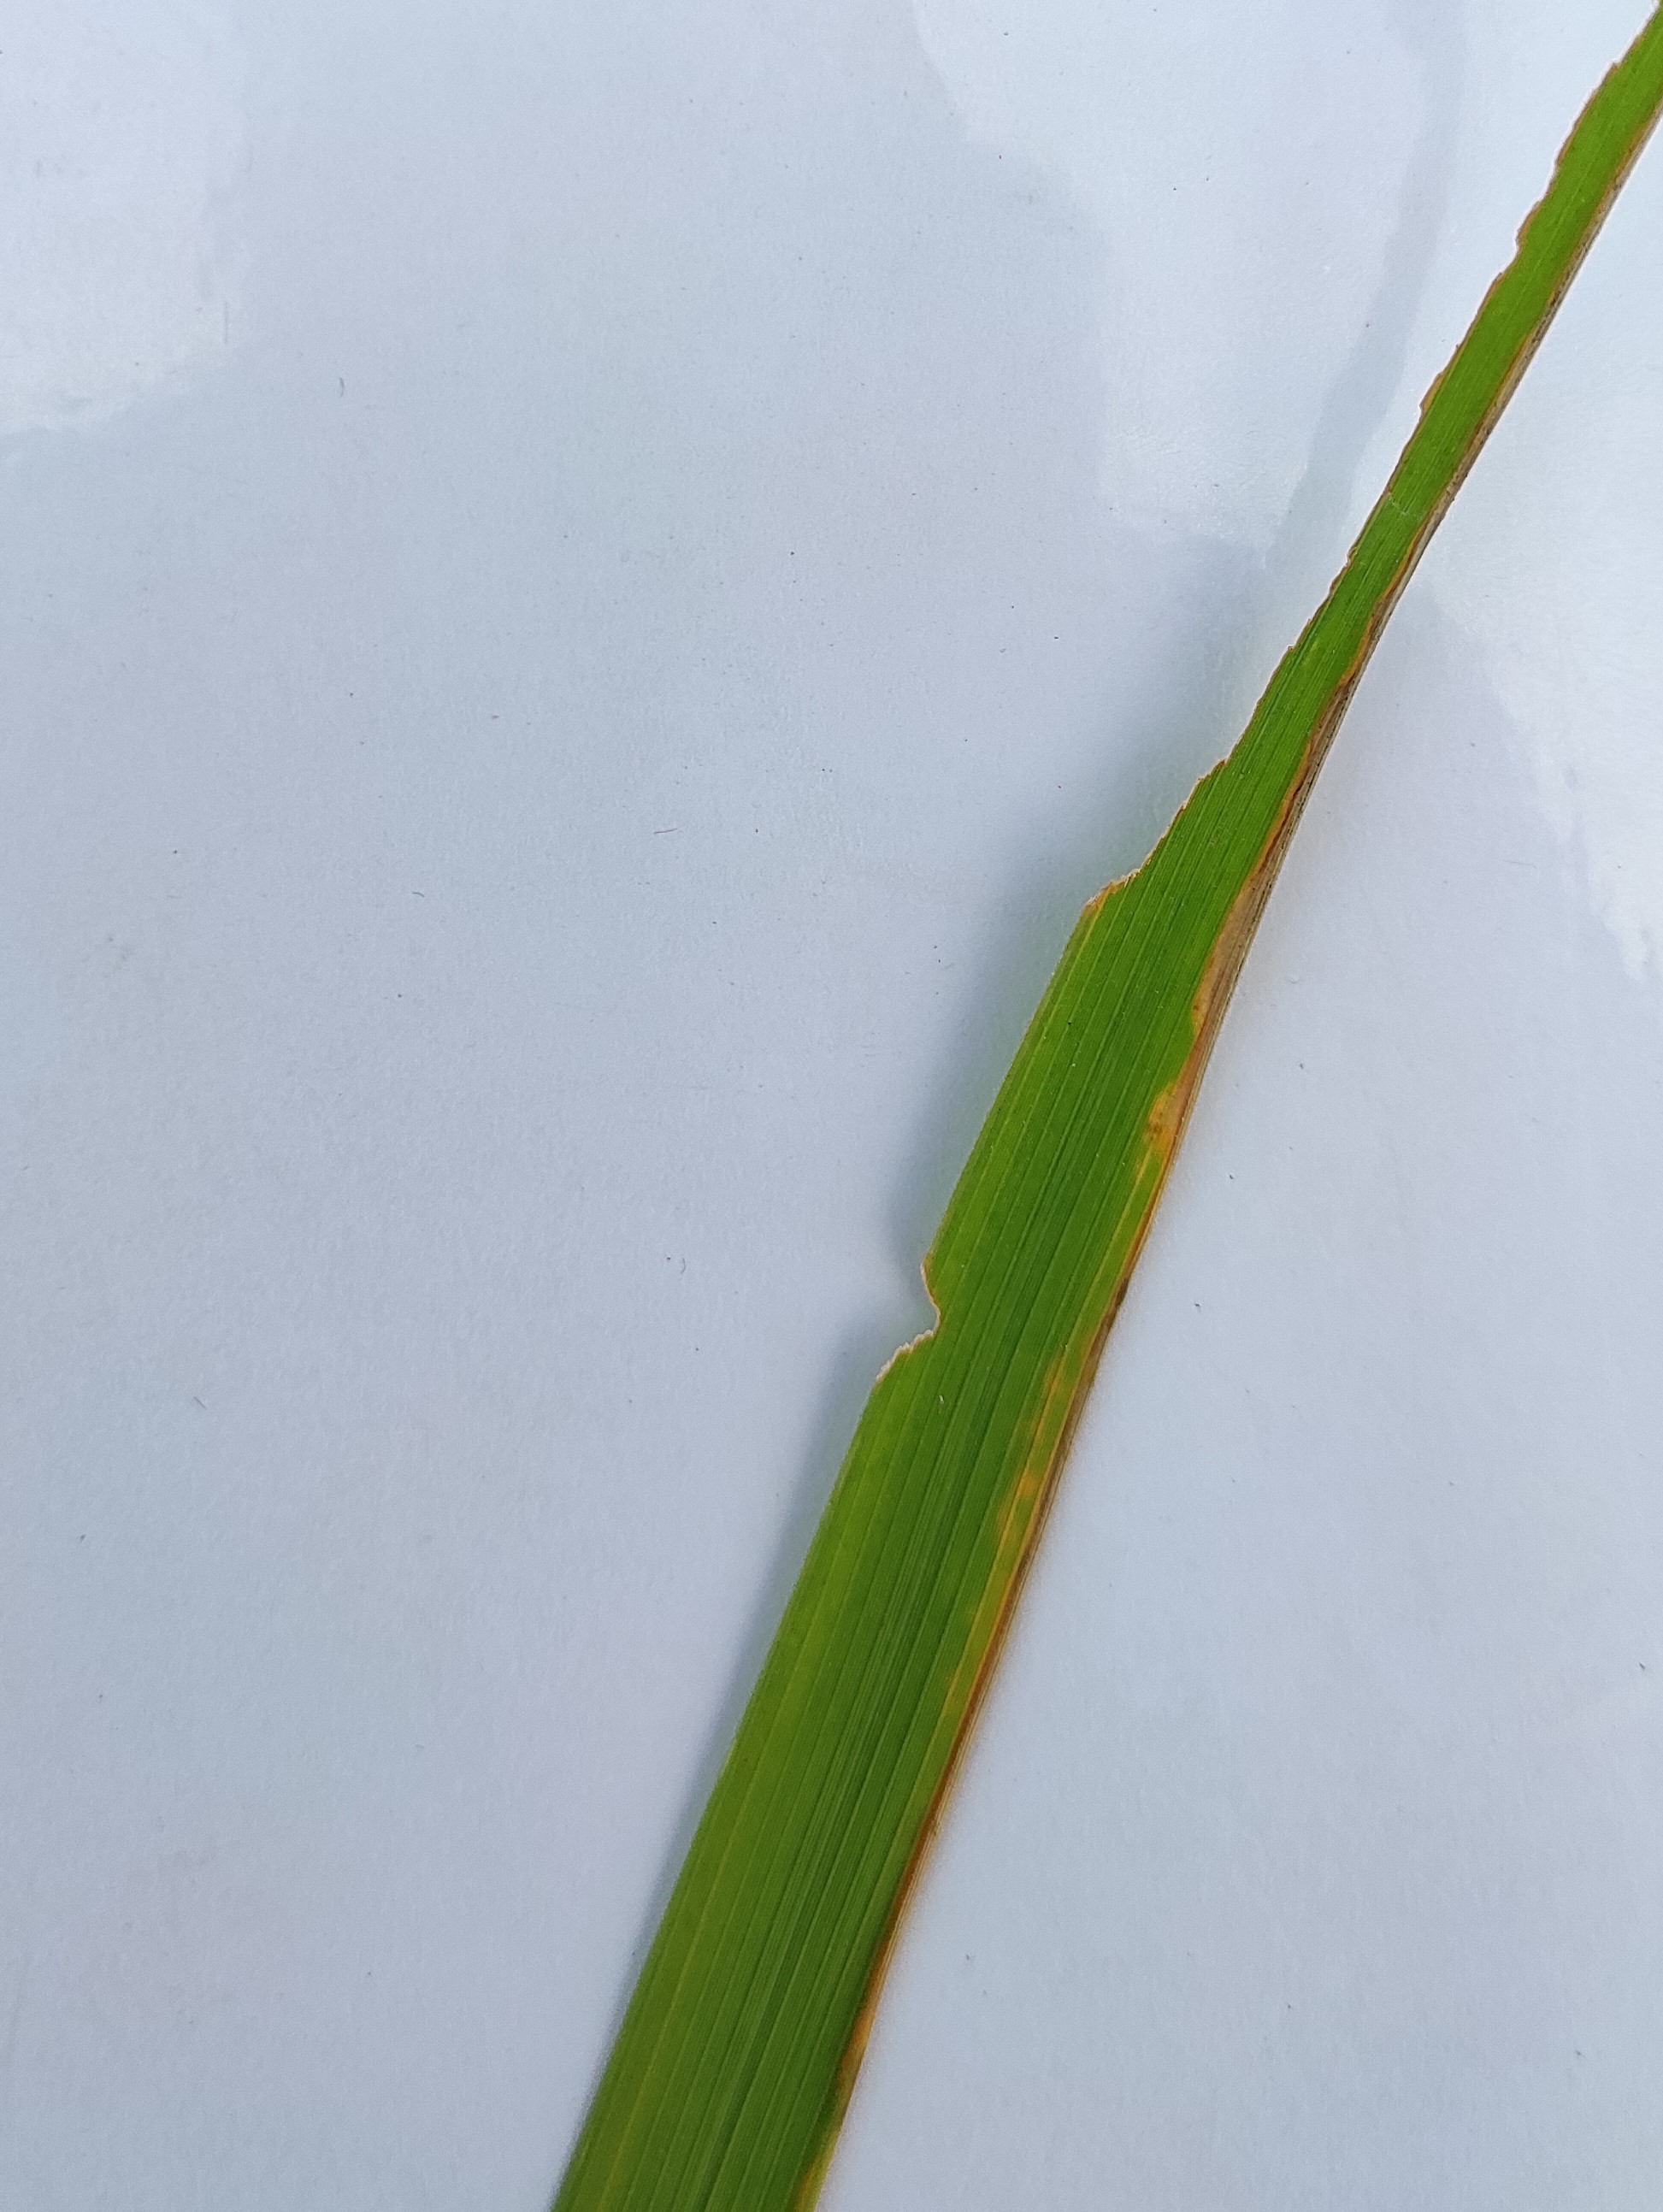
Label: Rice Stripes